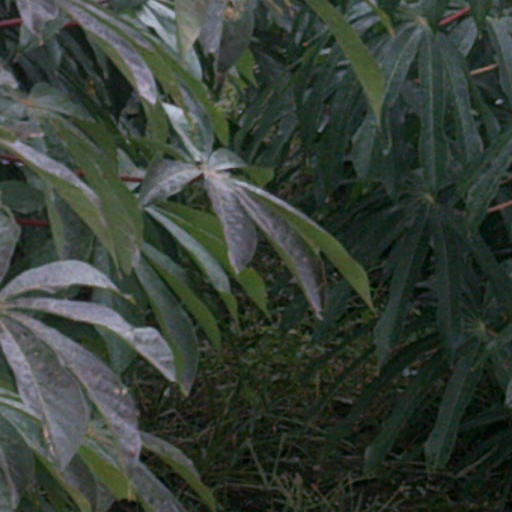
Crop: cassava